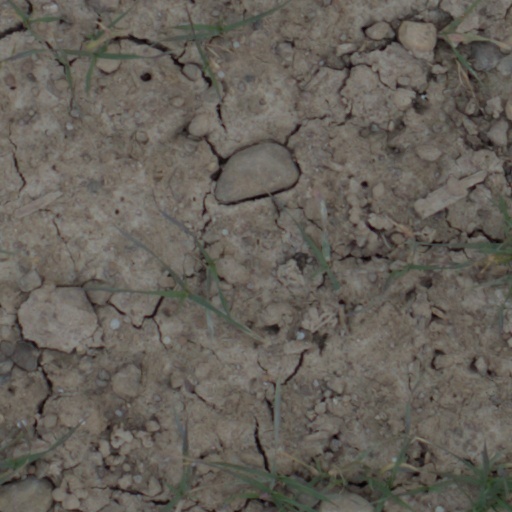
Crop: wheat